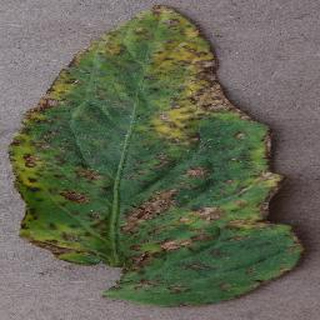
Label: tomato_bacterial_spot